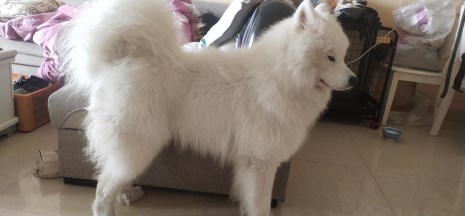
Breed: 2192-n000088-Samoyed